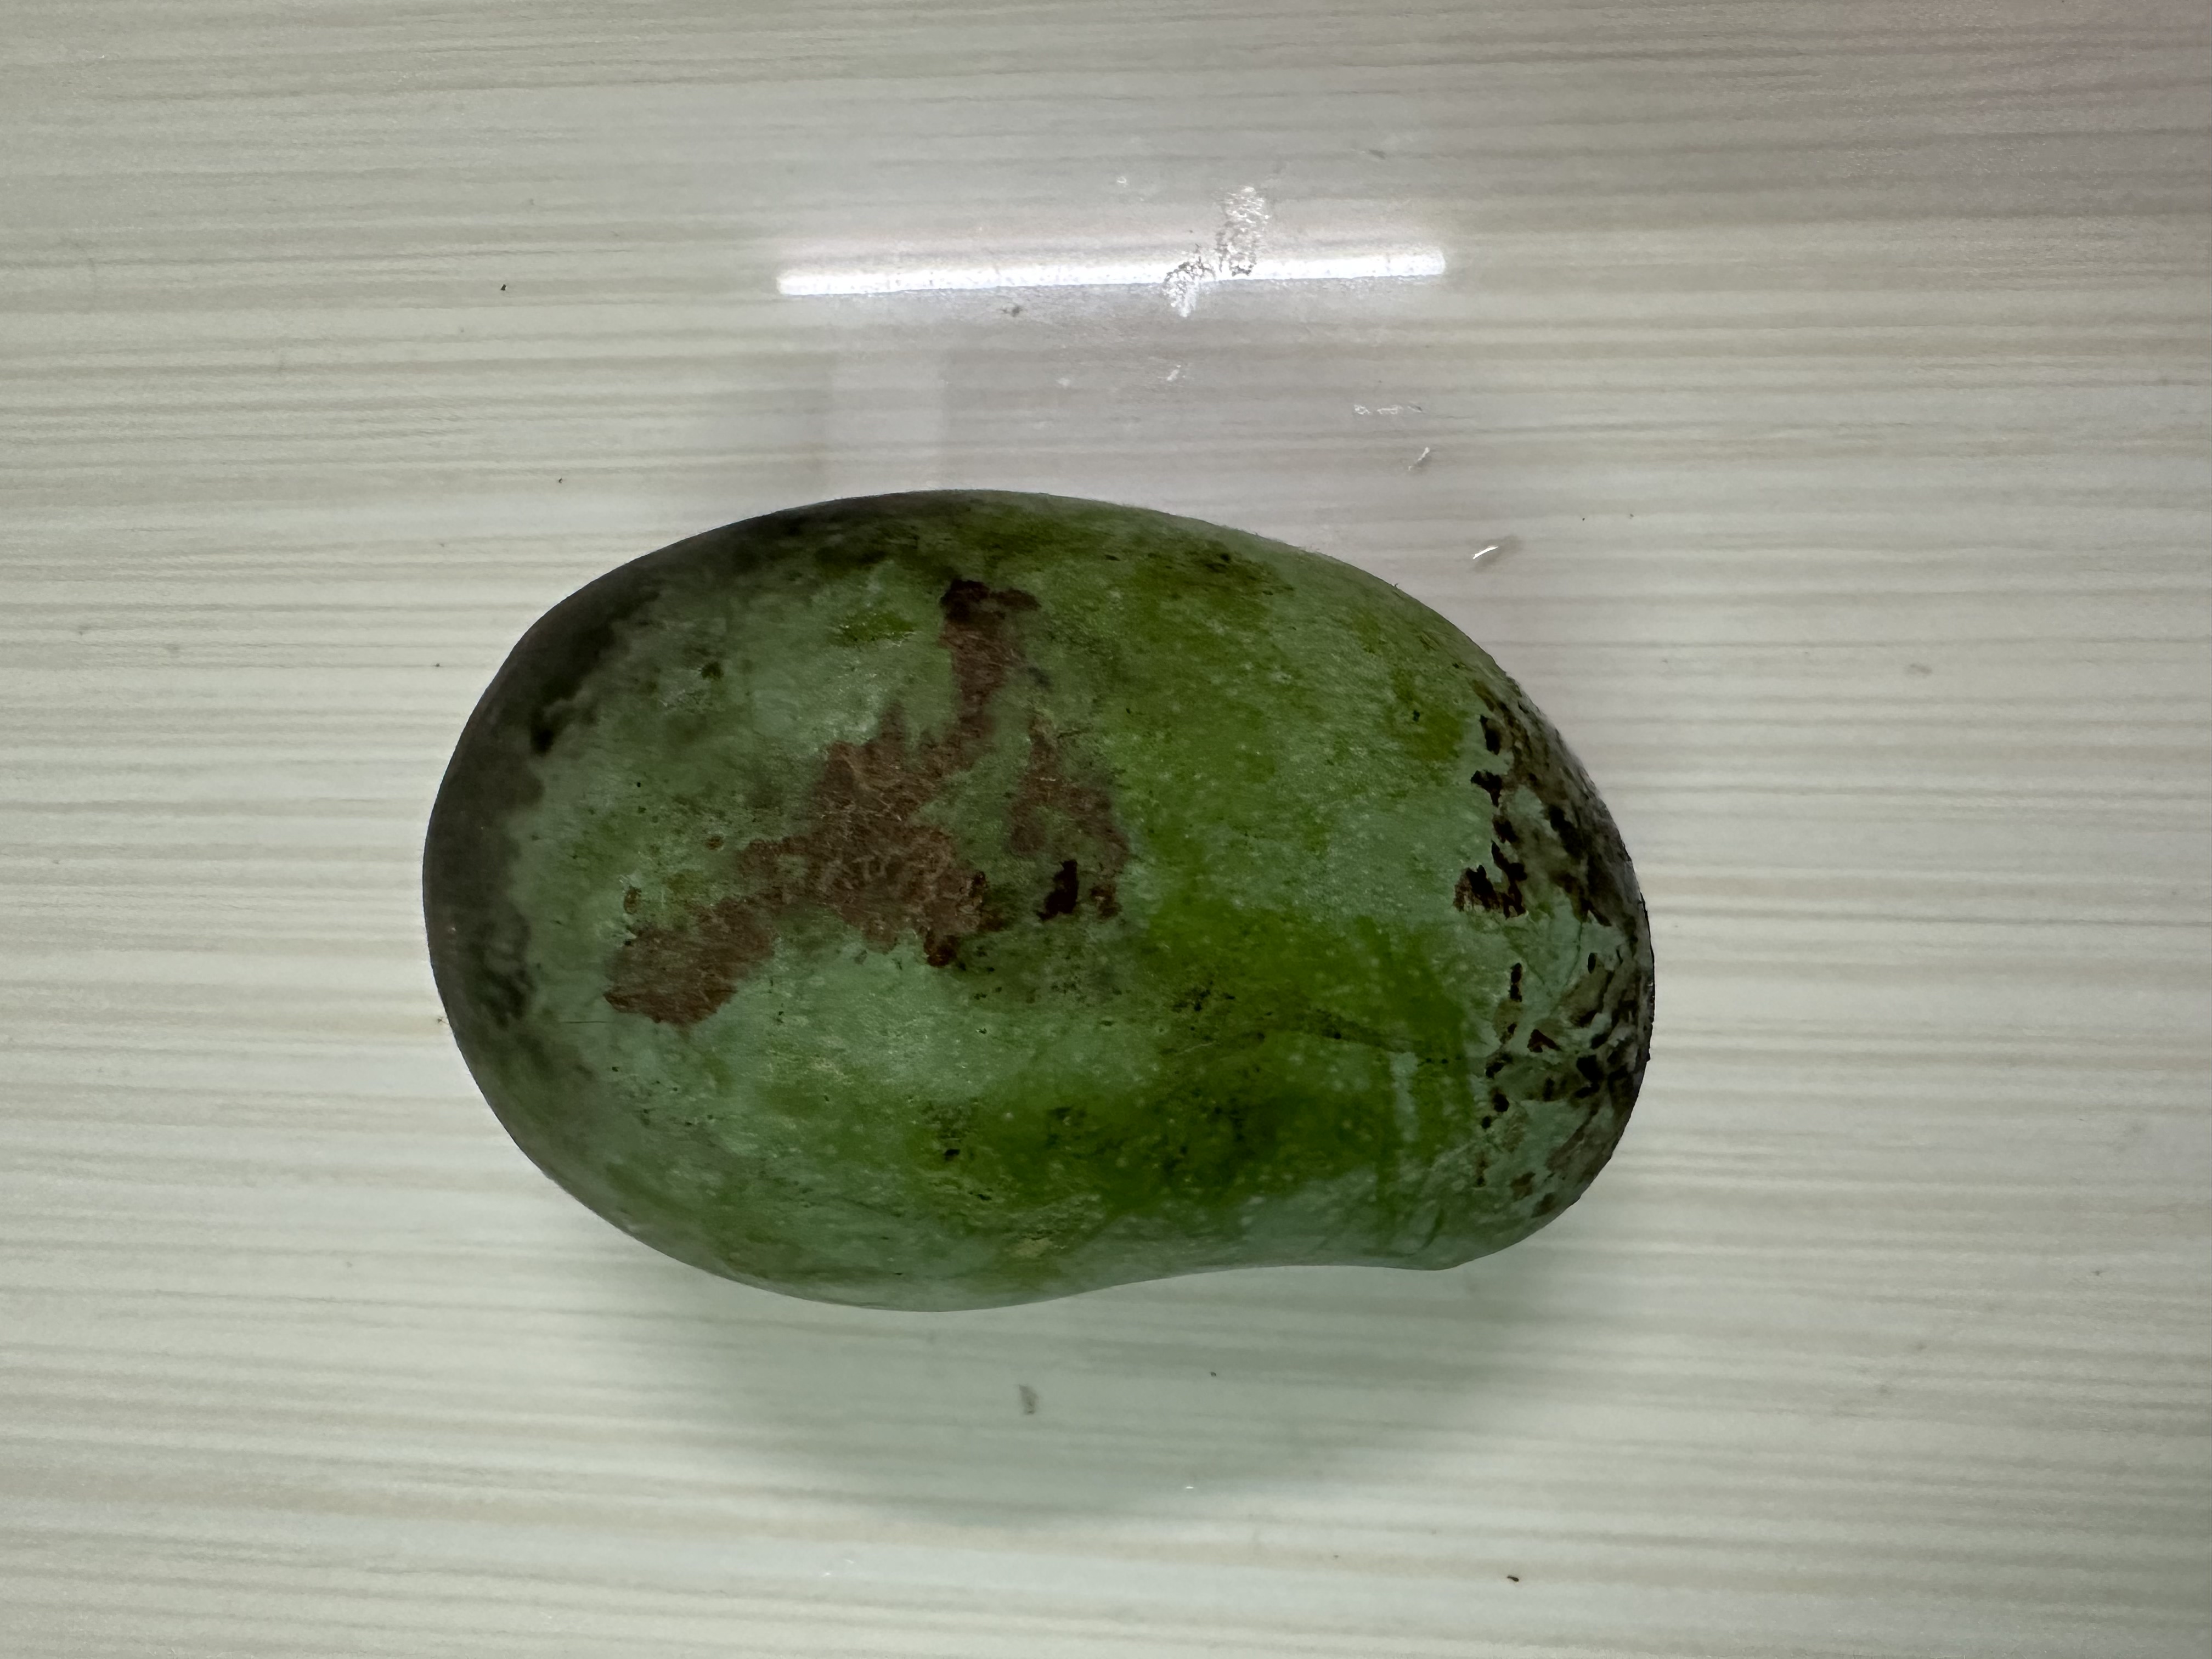
Mango variety: Amrapali